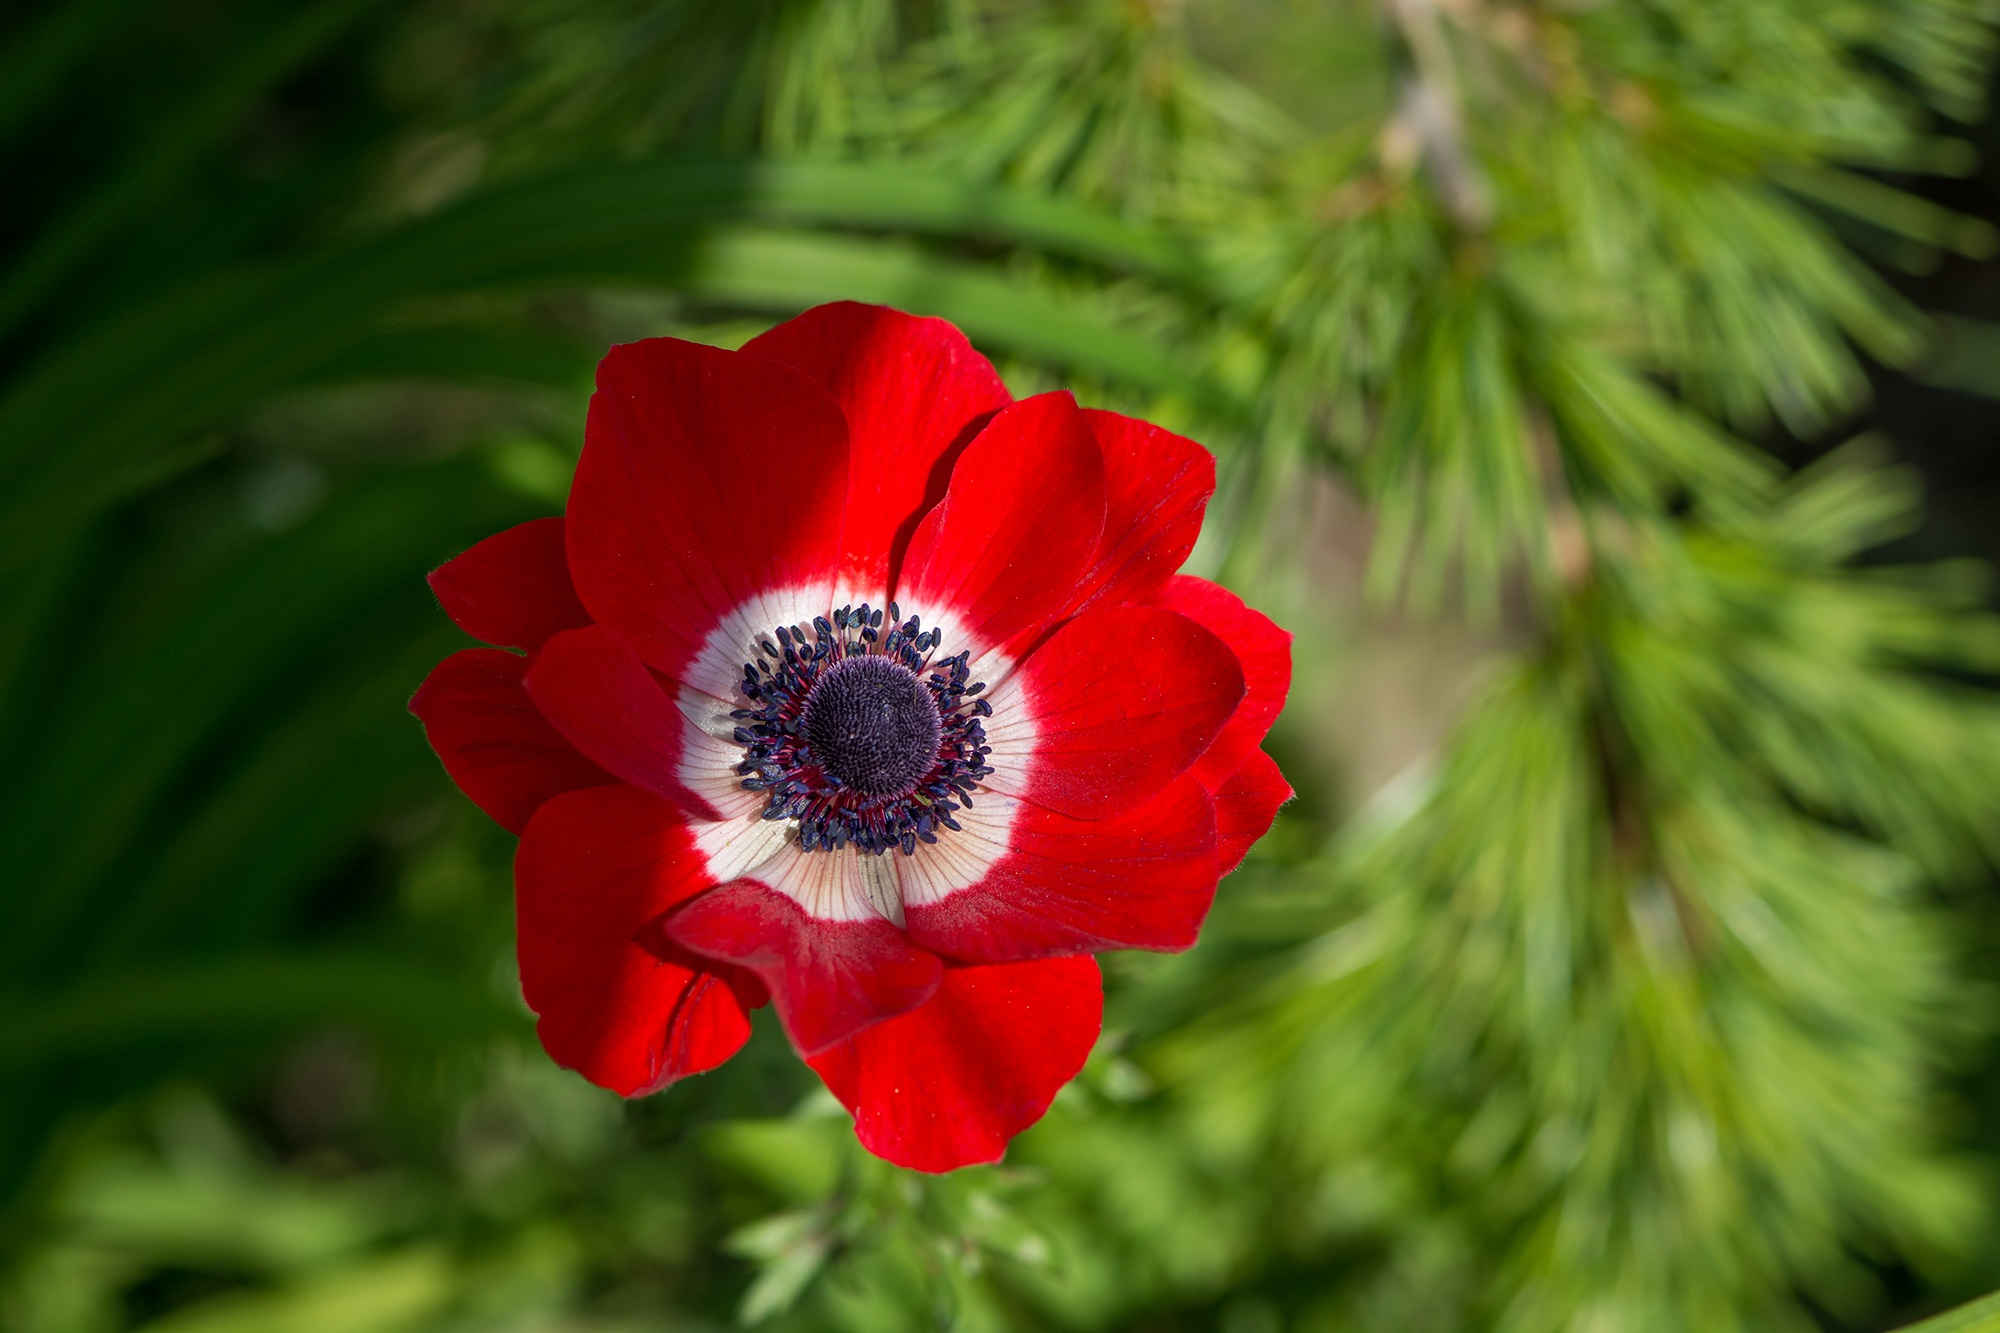
nature, blossom, plant, flower, petal, bloom, summer, red, botany, garden, close, flora, wildflower, close up, red flower, petals, pistil, poppy, anemone, flower garden, evening sun, coquelicot, light and shadow, macro photography, in the garden, flowering plant, schnittblume, red anemone, plant stem, land plant